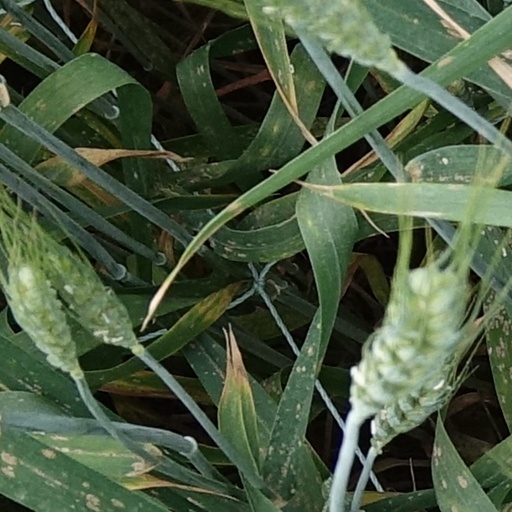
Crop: wheat